Death and state funeral of Hugo Chávez

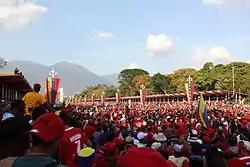
Chávez's funeral procession

Foreign minister Elías Jaua decreed seven days of mourning for Chávez. Chávez's body was taken to the Military Academy in Caracas on 6 March 2013, accompanied by large numbers of supporters who joined the procession at the military parade grounds (the Heroes Avenue) and was left lying in state for the public to visit for three days. The state funeral was held in Caracas on 8 March 2013. Acting President Nicolás Maduro originally stated that Chávez's body would be embalmed and permanently displayed after the state funeral in a transparent sarcophagus at a military museum in the former site of the Military Academy in La Planicie Barracks at the 23 de Enero district west of the city proper. However, due to difficulties in finding an expert and the uncertainties of plastination in which the weather plays a substantial part, Maduro announced that the body would not be embalmed in time. Maduro extended national mourning from 4 to 11 days to coincide with the transportation of the body to the military museum (now Museum of the Revolution) at La Planicie Barracks, which was renamed Mountain Barracks as it was, not by accident, the place which Chávez captured and used as a command centre in the brief coup of 1992, and where he uttered his famous words "" (For now) to the press.